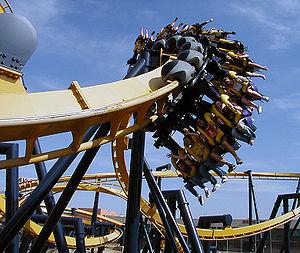
Les montagnes russes se composent de nombreux éléments. Ces éléments peuvent être purement techniques ou avoir comme but d'offrir des sensations aux passagers. Les variations de la voie, composée d'un ensemble de bosses ou de figures, développent la sensation de peur et d'excitation. Ces « éléments de parcours » sont aussi appelés thrill elements.
Bolliger & Mabillard ou B&M est une société de conception et de construction de montagnes russes basée en Suisse, dans la ville de Monthey. Cette société est entrée sur le marché dans les années 1980.
Six Flags Over Texas est un parc d'attractions de la société Six Flags, situé à Arlington au Texas. Le parc se trouve à l'est de Fort Worth et à 24 km à l'ouest de Dallas. C'est le premier parc de la chaîne Six Flags.
Batman: The Ride sont des montagnes russes en métal inversées présentes dans de nombreux parcs d'attractions dont plusieurs de la chaîne Six Flags. L'attraction a été conçue par Werner Stengel et construite par Bolliger & Mabillard et a ouvert la première fois en 1992 à Six Flags Great America. C'est le premier modèle de montagnes russes inversées.